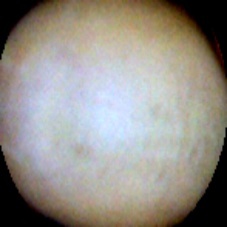
Label: Intact